Twin Pagoda Temple

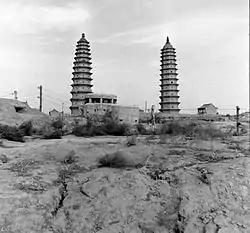
The Twin Pagodas as seen in 1948. In the front is a bunker of the Republic of China Armed Forces.

The East pagoda was built in 1597, and the West one in 1612. In charge of the pagoda’s construction was a high ranking monk, named Fodeng (佛灯). By the 20th century, deterioration since construction had caused the East pagoda to slant from its center of gravity by 2.87 meters. In 1995, experts set about trying to correct the slant. They removed earth from underneath the pagoda and successfully corrected the pagoda's tilt.